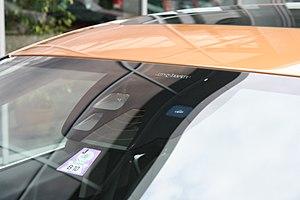
Le freinage automatique d'urgence ou freinage autonome d'urgence ou Freinage d’urgence automatique est un dispositif qui permet à la voiture ou au camion de freiner automatiquement lorsqu'il détecte une collision imminente avec un véhicule, un piéton ou un autre obstacle détecté. Il a été introduit en tant que systèmes avancés de freinage d’urgence.